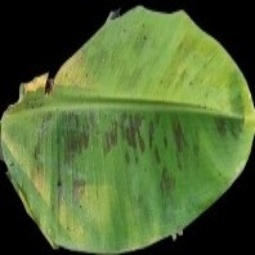
Label: Healthy